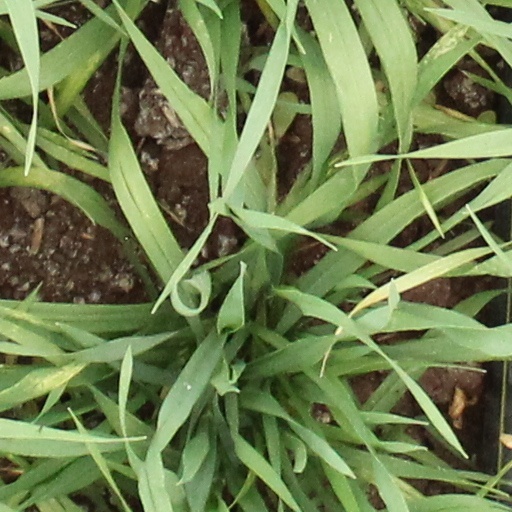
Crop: wheat